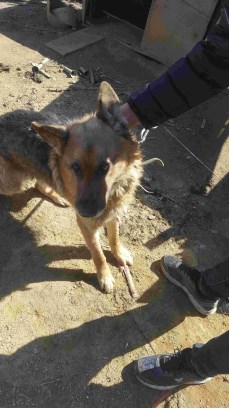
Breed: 258-n000104-Black_sable